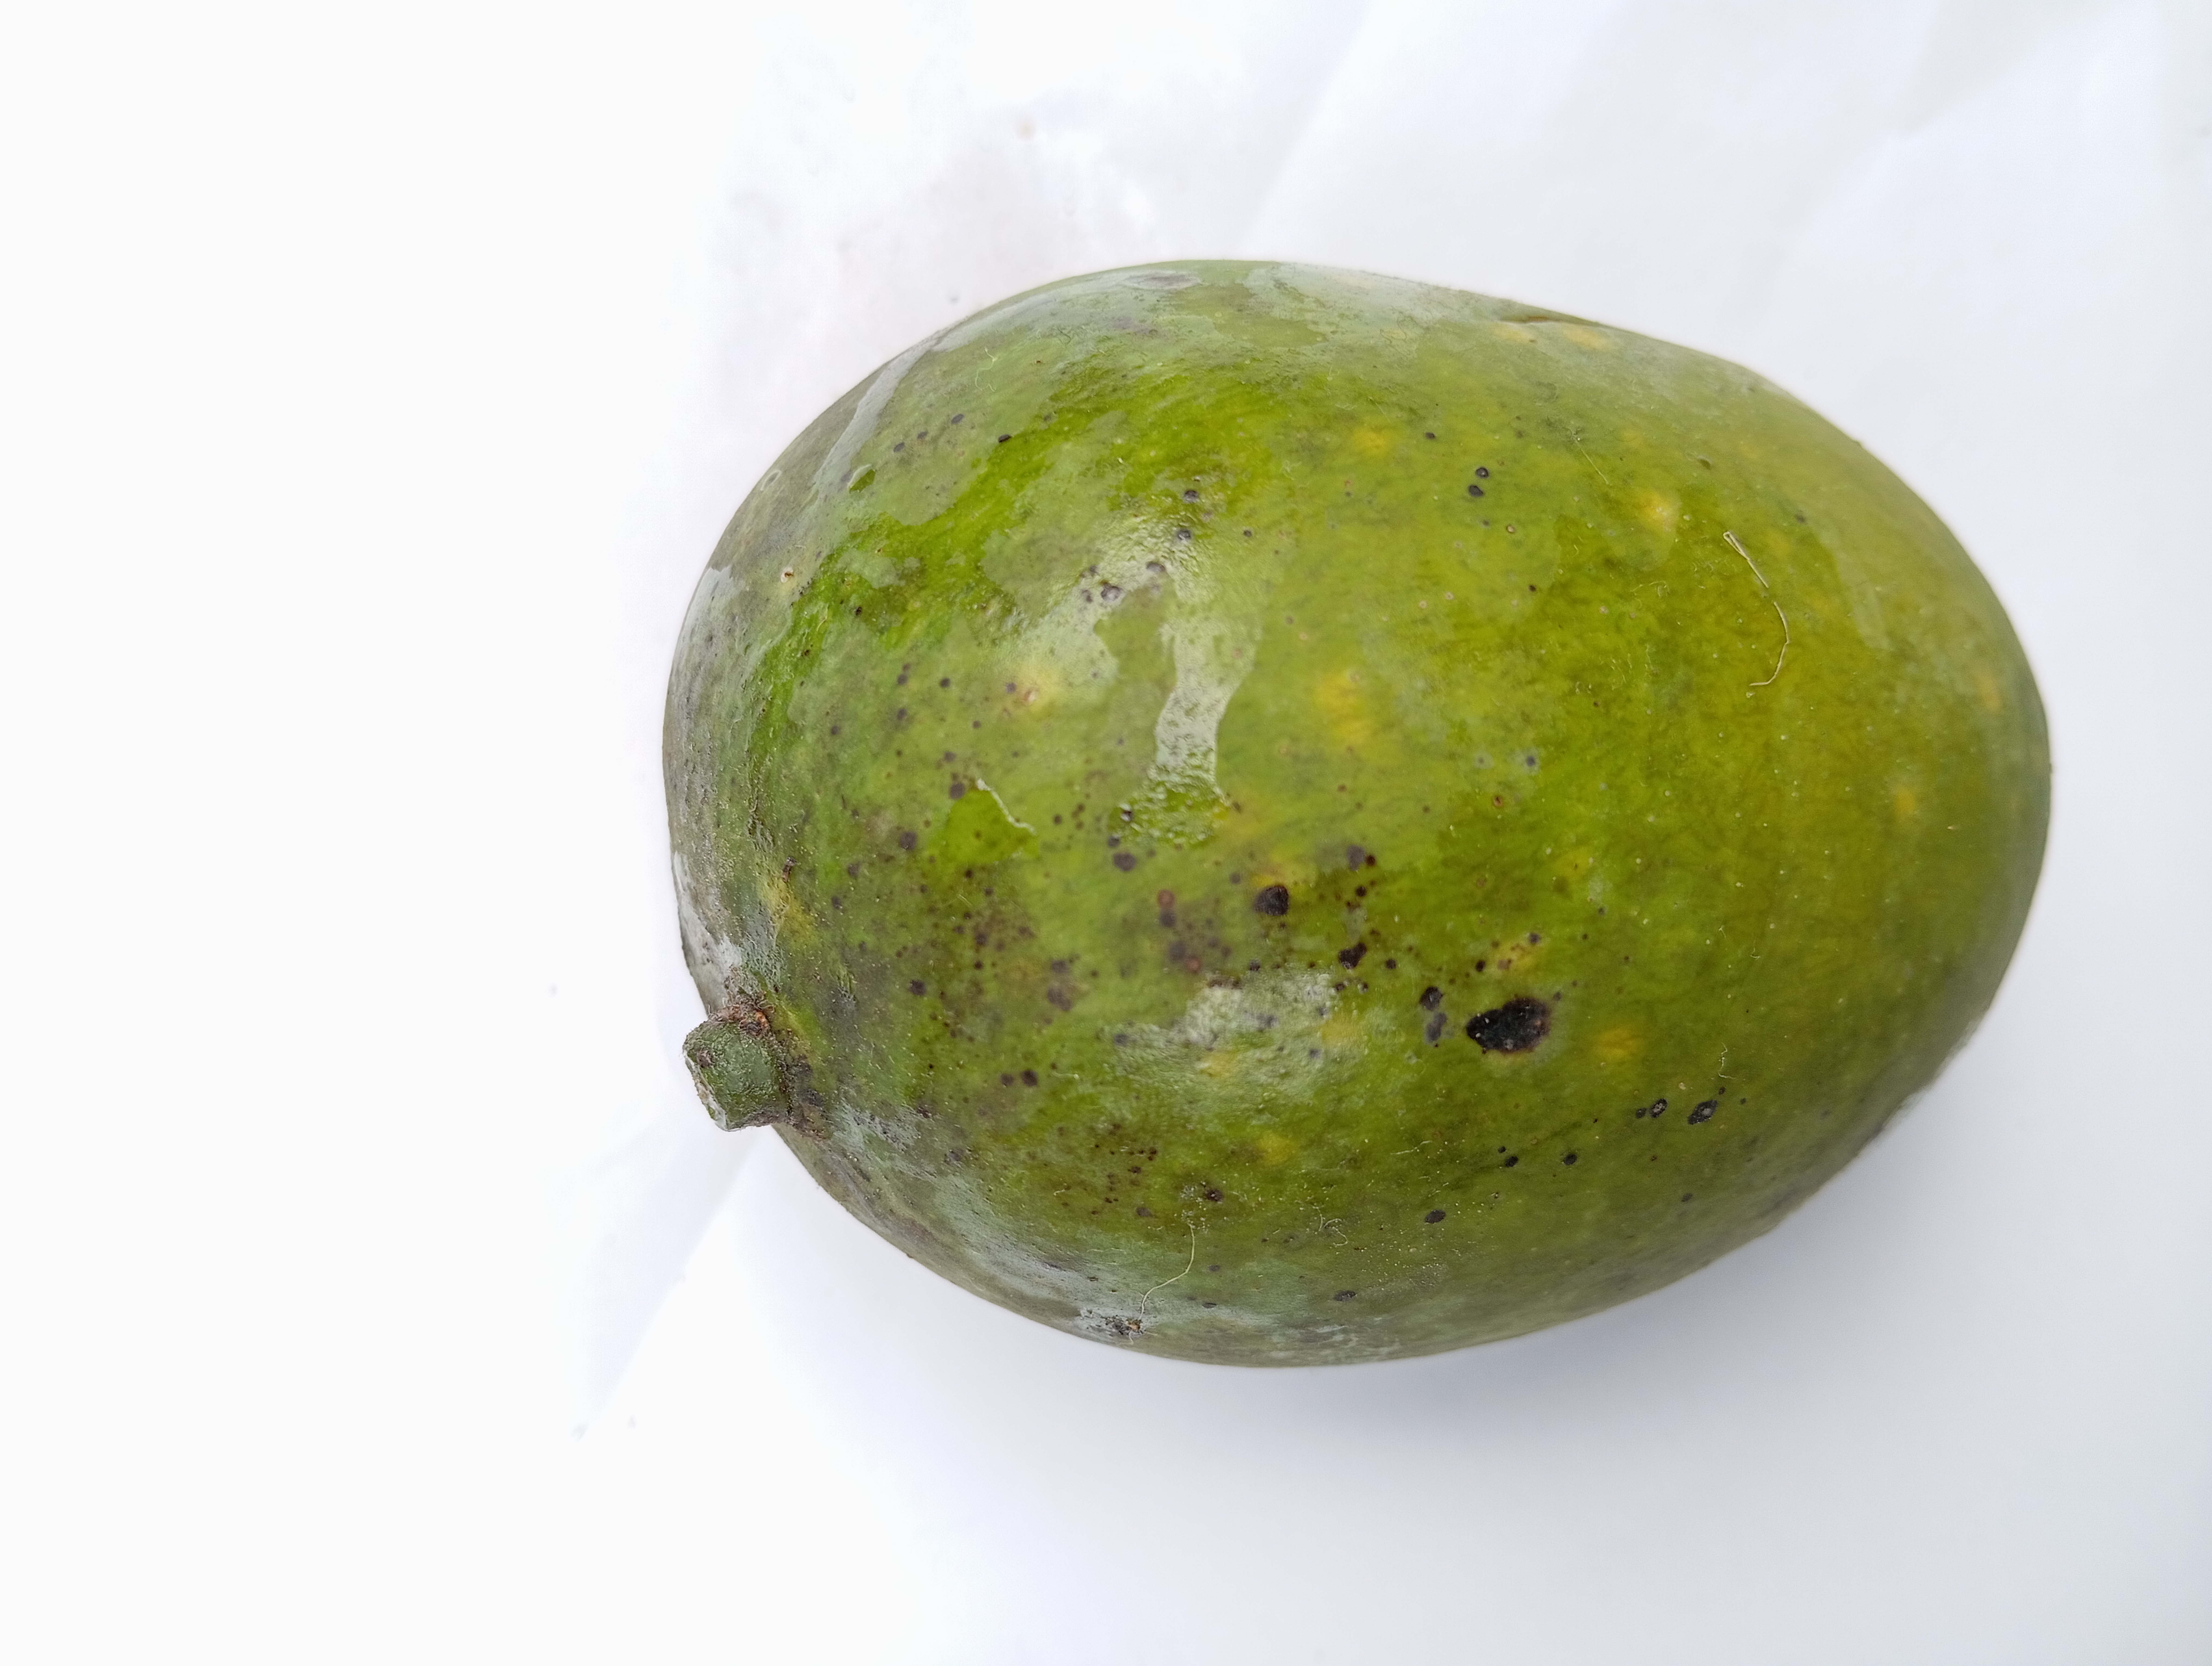
Mango variety: Harivanga